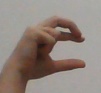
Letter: thal